Ley Trans

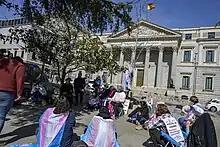
70 trans activists and mothers of underage trans people hunger-striking in front of the Congress of Deputies.

The 2019 coalition agreement of the second government of Pedro Sánchez (Spain's 14th legislature) provided for the introduction of gender self-identification (self-ID). The coalition was formed by a triple alliance of Unidas Podemos, En Comú Podem (which co-sponsored the previous proposal), and Galicia en Común, and the Socialist Workers' Party, which received the most seats of the four parties. In 2020, at the beginning of the legislative period, the Ministry of Equality led by Irene Montero stated that it would develop a self-ID law. However, some Socialists such as Carmen Calvo blocked the law.